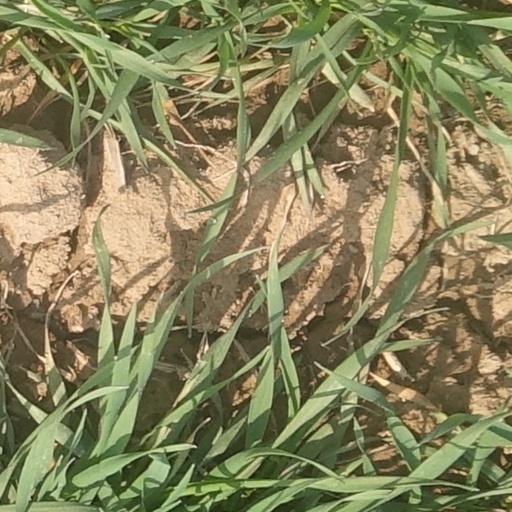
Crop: wheat